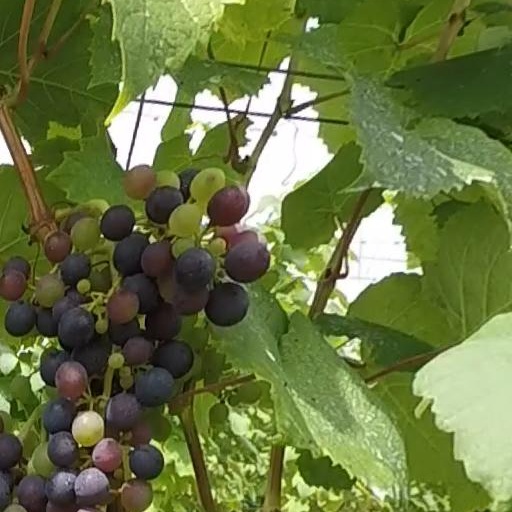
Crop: grape